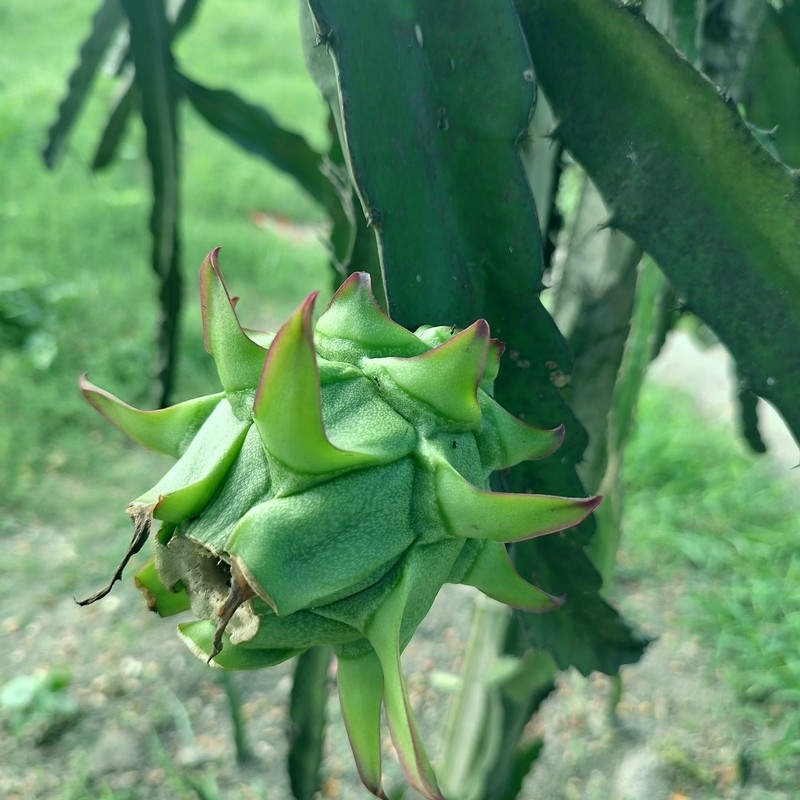
Label: Immature Dragon Fruit